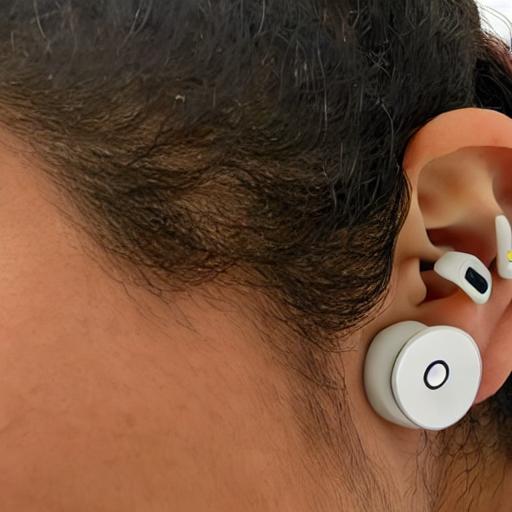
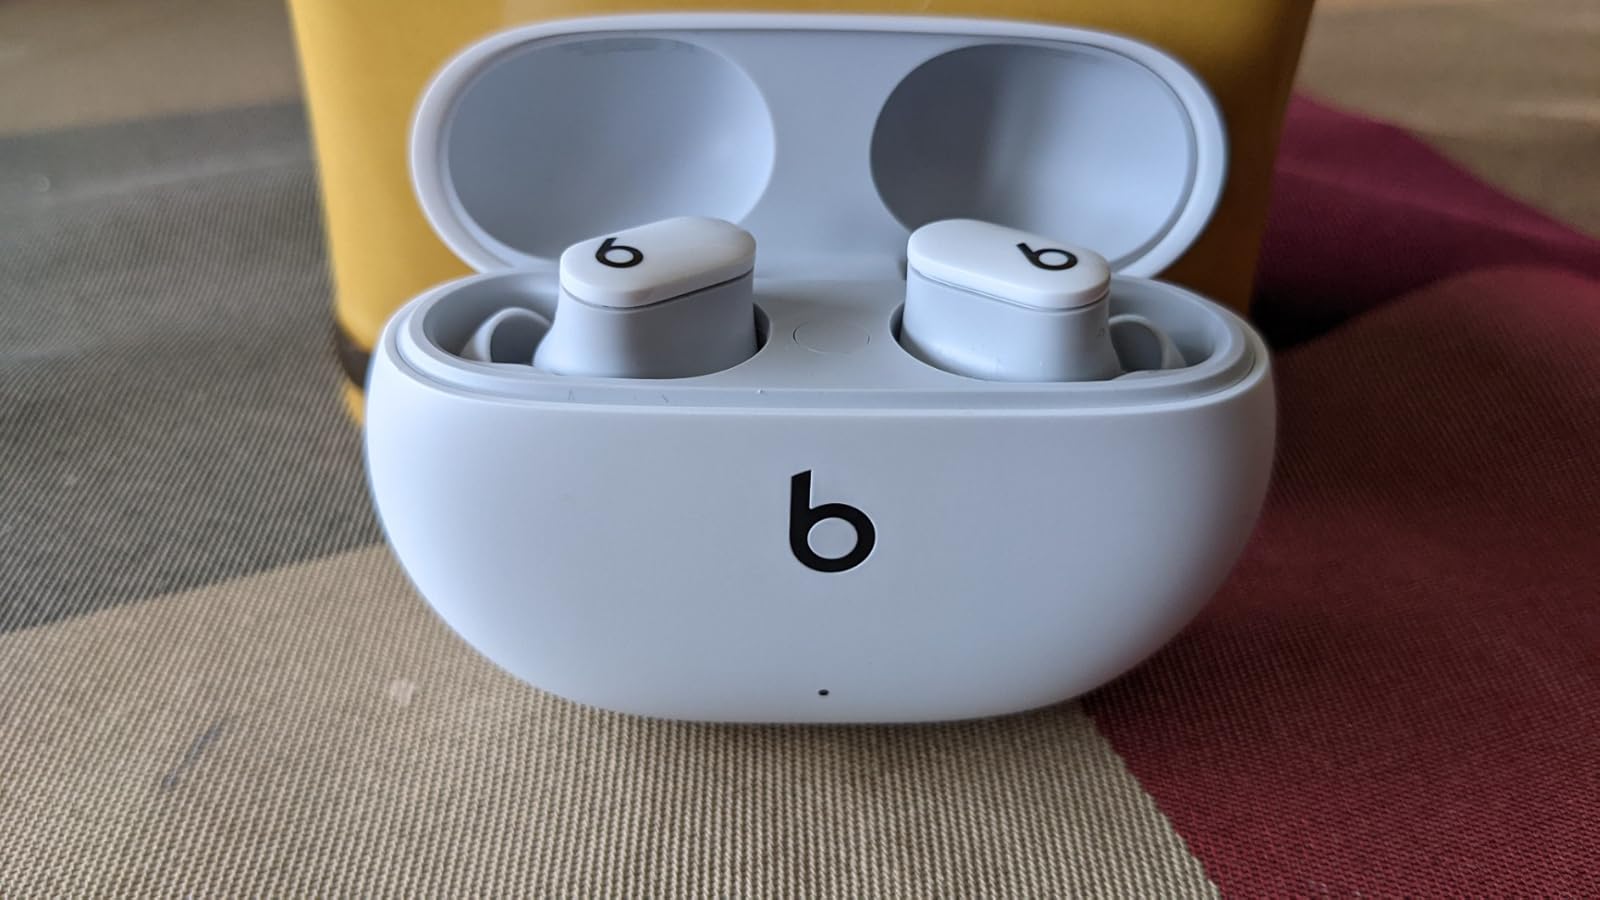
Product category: earbuds
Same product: no